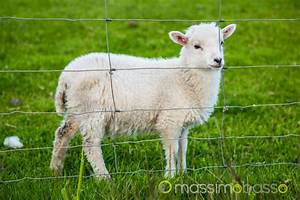
Label: sheep